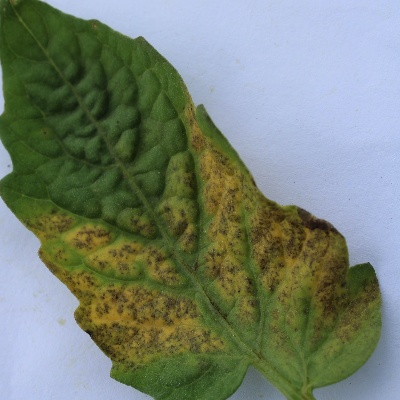
Crop: Tomato
Condition: verticulium wilt